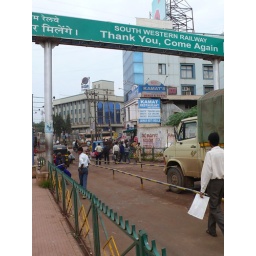
I woke up in Hubli from the train to hop on a bus to Dharwad.